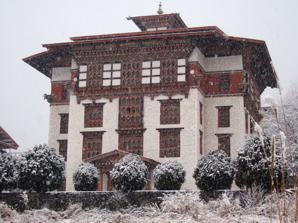
Building: National Library of Bhutan
Country: Bhutan
Year built: 1984
National library of Bhutan National Library of Bhutan Druk Gyelyong Pedzö 27°29′00″N 89°37′56″E / 27.48333°N 89.63222°E / 27.48333; 89.63222 Location Bhutan Type National library Established 1967 (58 years ago) ( 1967 ) Collection Legal deposit Yes, since 1999 Other information Budget some Nu.3 million - was borne entirely by the Royal Government of Bhutan (i.e. without any foreign aid). Director Harka B. Gurung (2010–present) Employees 35 Website library.gov.bt The National Library of Bhutan ( NLB ; Dzongkha : འབྲུག་རྒྱལ་ཡོངས་དཔེ་མཛོད། , romanized : Druk Gyelyong Pedzö ), located in Thimphu , Bhutan , was established in 1967 for the purpose of "preservation and promotion of the rich cultural and religious heritage" of Bhutan. It is located in the Kawajangtsa area of Thimphu, above the Royal Thimphu Golf Course, near the Folk Heritage Museum and the National Institute for Zorig Chusum (Traditional Arts and Crafts). History The National Library and Archives of Bhutan. The National Library of Bhutan was first established in 1967 under the patronage of HM Queen Ashi Phuntso Choden (1911–2003), with a small collection of precious texts. The library was initially housed within the central tower (utse) of Tashichodzong . Later, due to its growing collection, it had to move to a building in the Changgangkha area of Thimphu . To provide a permanent home for the sacred religious books and manuscripts in the growing collection,  construction of the present four-storeyed eight-cornered traditional building, which looks like the central tower temple of a Bhutanese Dzong , in the Kawajangtsa area of Thimphu was initiated. The cost of the construction of this building was borne entirely by the Royal Government of Bhutan without any foreign aid. This building, which houses the collection of traditional texts, was inaugurated and consecrated as a temple by H.H. Dilgo Khyentse Rinpoche on November 23, 1984 in order to provide a sacred space for the religious books which form the bulk of the collection. The library moved into its permanent home at the end of 1984 under the auspices of the then Special Commission for Cultural Affairs. Directors Geshe Tshewang (1967–1973) Lopen Pemala (1973–1993) Sangay Wangchug (1993–1999) Mynak R.Tulku (1999–2004) Dorjee Tshering (2005–2007) Gyonpo Tshering (2007–2010) Harka B. Gurung (2010–present) National Archives The National Archives is responsible for collecting and preserving important past, present and future documents on Bhutan for future generations. In July 2000, Denmark signed an agreement to support the National Archives to provide assistance for the construction of a modern archive building. This two storied building, which was completed in 2004 is equipped with a modern security and fire alarm system as well as temperature and humidity control. Our National Memory Bank The repository rooms of the archives now house many important documents including old records, old letters and around seven thousand important photographs. The archives also hold microfilms of many other important documents. Particularly rare and important books and manuscripts from the National Library collection are also kept in their secure and controlled facilities. Thus the archives is the foundation of our National Memory Bank. The National Archives solicits co-operation from all concerned in its effort to create our National Memory Bank. We therefore request individuals and institutions, inside and outside the country holding important documents and other material related to Bhutan which may be of interest to future generations, to provide copies for our National Archives. Microfilming Facility & Service The National Library offers a free microfilming service for institutions and individuals within Bhutan holding important and rare texts and documents. They actively encourage anyone holding such documents to bring them to the library for microfilming in order to ensure the long term preservation of the contents of these documents should anything happen to the original. Upon microfilming the original text or document will be returned to the provider along with one microfilm copy, and one copy will be held in the archives in safe and secure controlled storage conditions. Conservation & Preservation The archives primarily deals with paper documents. Paper is composed of organic materials which deteriorate with the passage of time. Documents printed on modern paper often contain bleaches and other chemicals which can speed up this deterioration. Similarly photographs and film often contains chemical traces left over from processing which can cause deterioration. Therefore, when documents or photographs are selected for preservation it is important that they are treated to neutralize these harmful chemical residues . Legal Deposit Act National Assembly of Bhutan hereby enacts this Legal Deposit Act: An Act to Collect, Preserve and Manage Bhutan's Documentary Heritage on July 20, 1999 to legally collect and save print, non-print, electronic, audio visual and electronic texts, all the forms of documents that relate to the Bhutan and national interests. There are eight parts in the Legal Deposit Act. Future Plans In the 10th five-year plan the National Archives plans to carry out a nationwide survey to determine where records of national importance are located; and in what form, shape and condition these records are being maintained. If such records are not being taken care of properly we will endeavour to assist the owners and custodians of these records to ensure their proper preservation. They also plan to create special Oral History Tradition and Audio Visual Unit to survey, create and maintain Oral History and Audio Visual documentation for the nation. Highlights of the collections Longchenpa's Seven Treasuries - (Longchen Dzo Dun) - The complete set of printing blocks for the edition of the Seven Treasuries originally commissioned by Dodrup Chen Rinpoche in Gangtok (c. 1968) are now held at the National Library of Bhutan and re-printed from time to time on Bhutanese paper. Collected Works of Padma Karpo (Kunkhyen Ka-bum) - A complete set of xylographic printing blocks of the complete works of Kunkhyen Padma Karpo are held at the National Library of Bhutan and re-printed from time to time. References